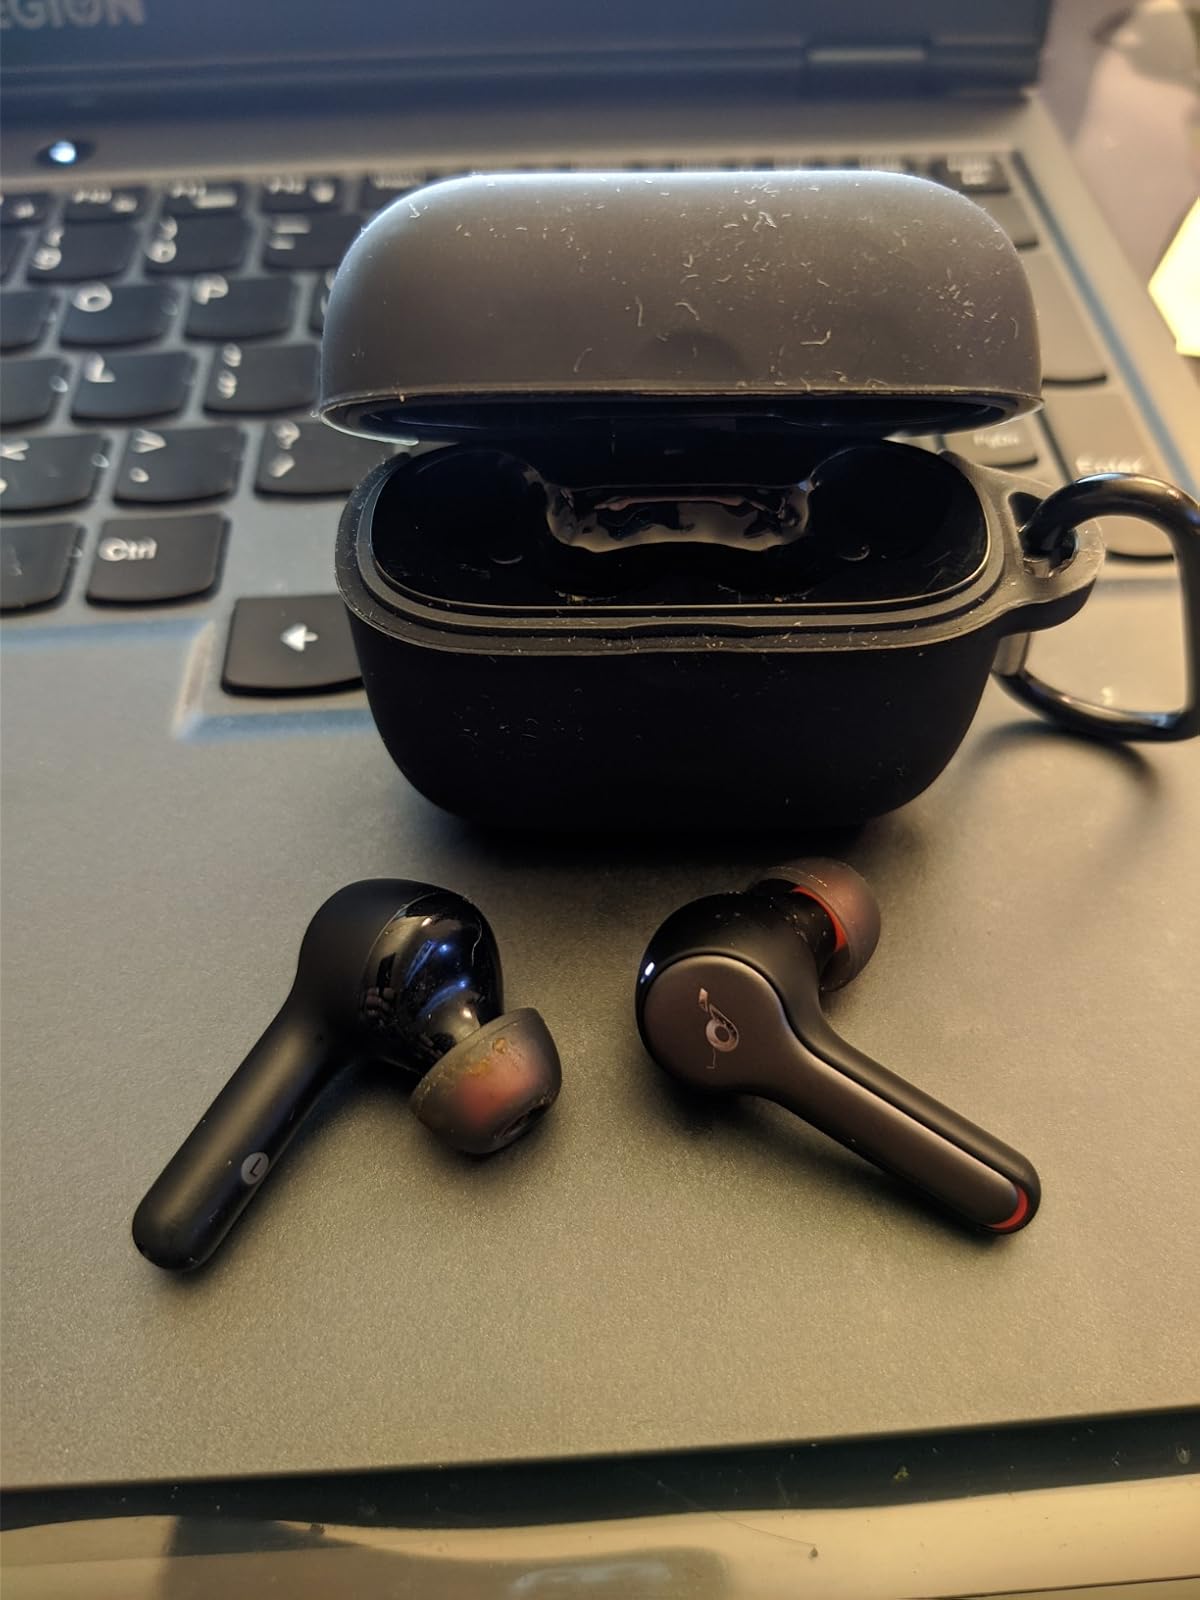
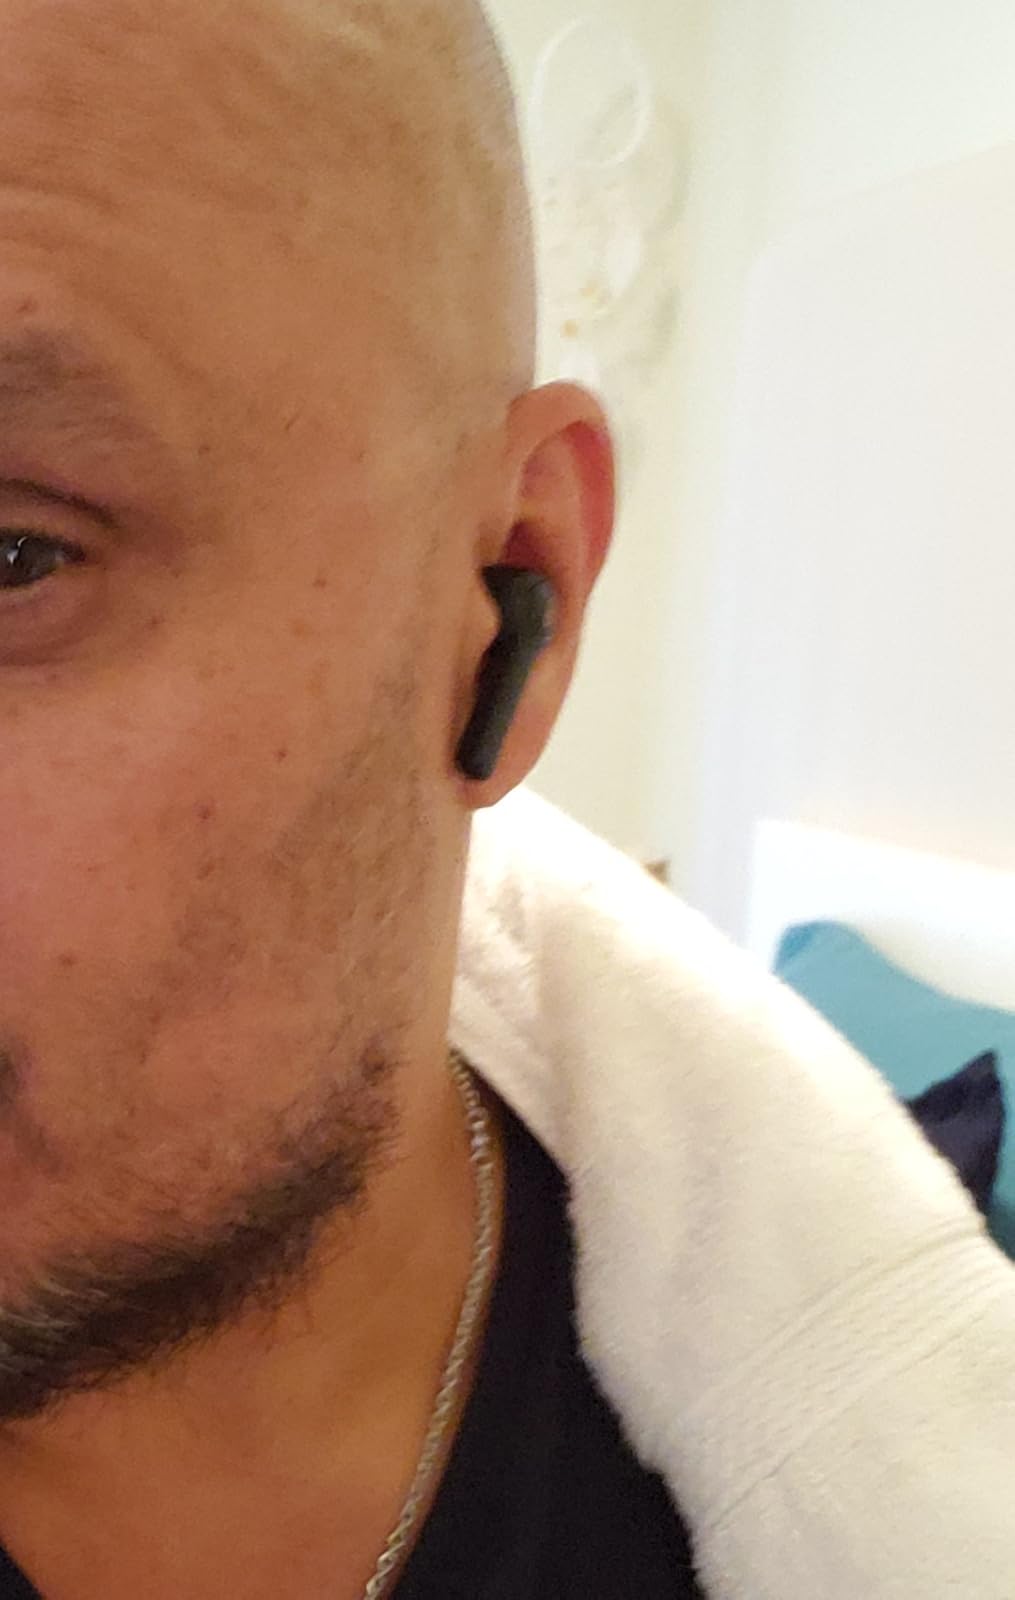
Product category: earbuds
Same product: no